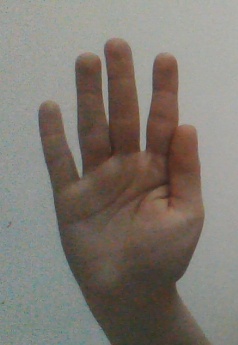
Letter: sheen